Caller ID

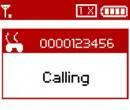
The caller ID information is masked when a SkypeOut call is placed.

Caller ID blocking is the common term for a service by which a caller can prevent the display of the calling number on the recipient's telephone. Blocking the number is formally referred to as "calling line identification restriction" (CLIR). This customer option was part of the legal authorization for New York State's 1992 authorization of Caller ID.